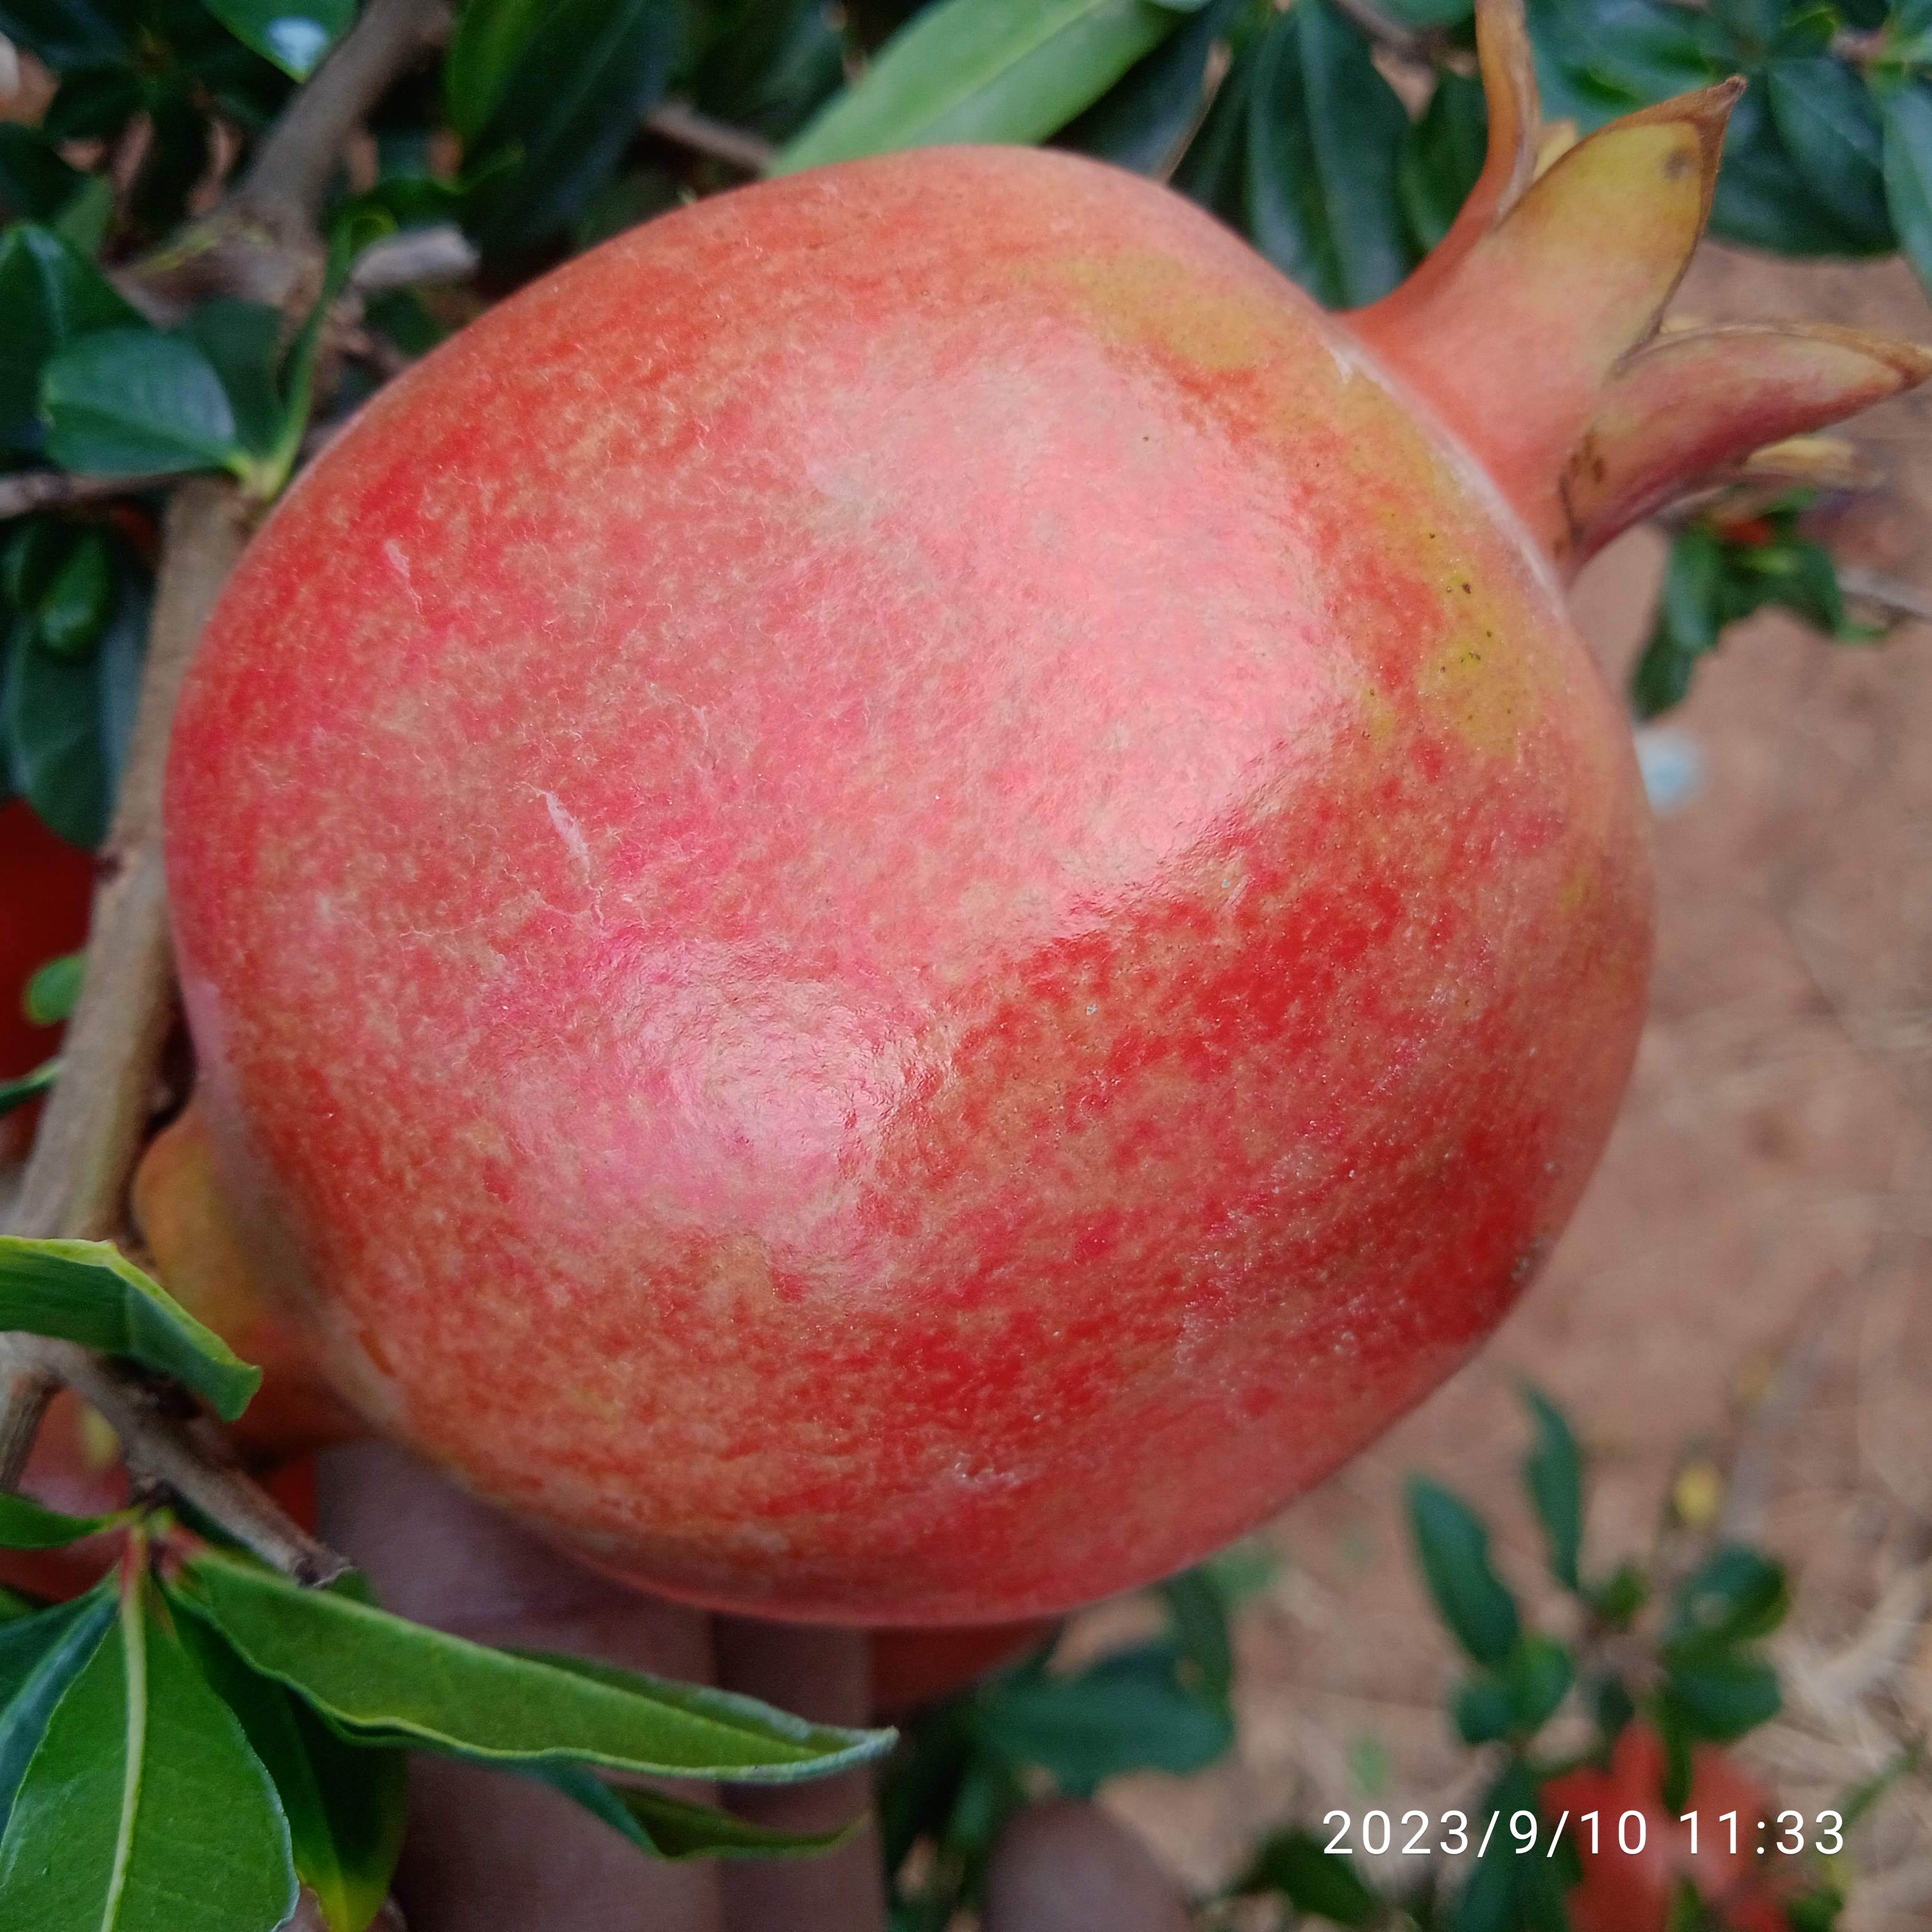
Label: Healthy